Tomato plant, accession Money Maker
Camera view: vertical (180 deg); turntable rotation: 120 degrees
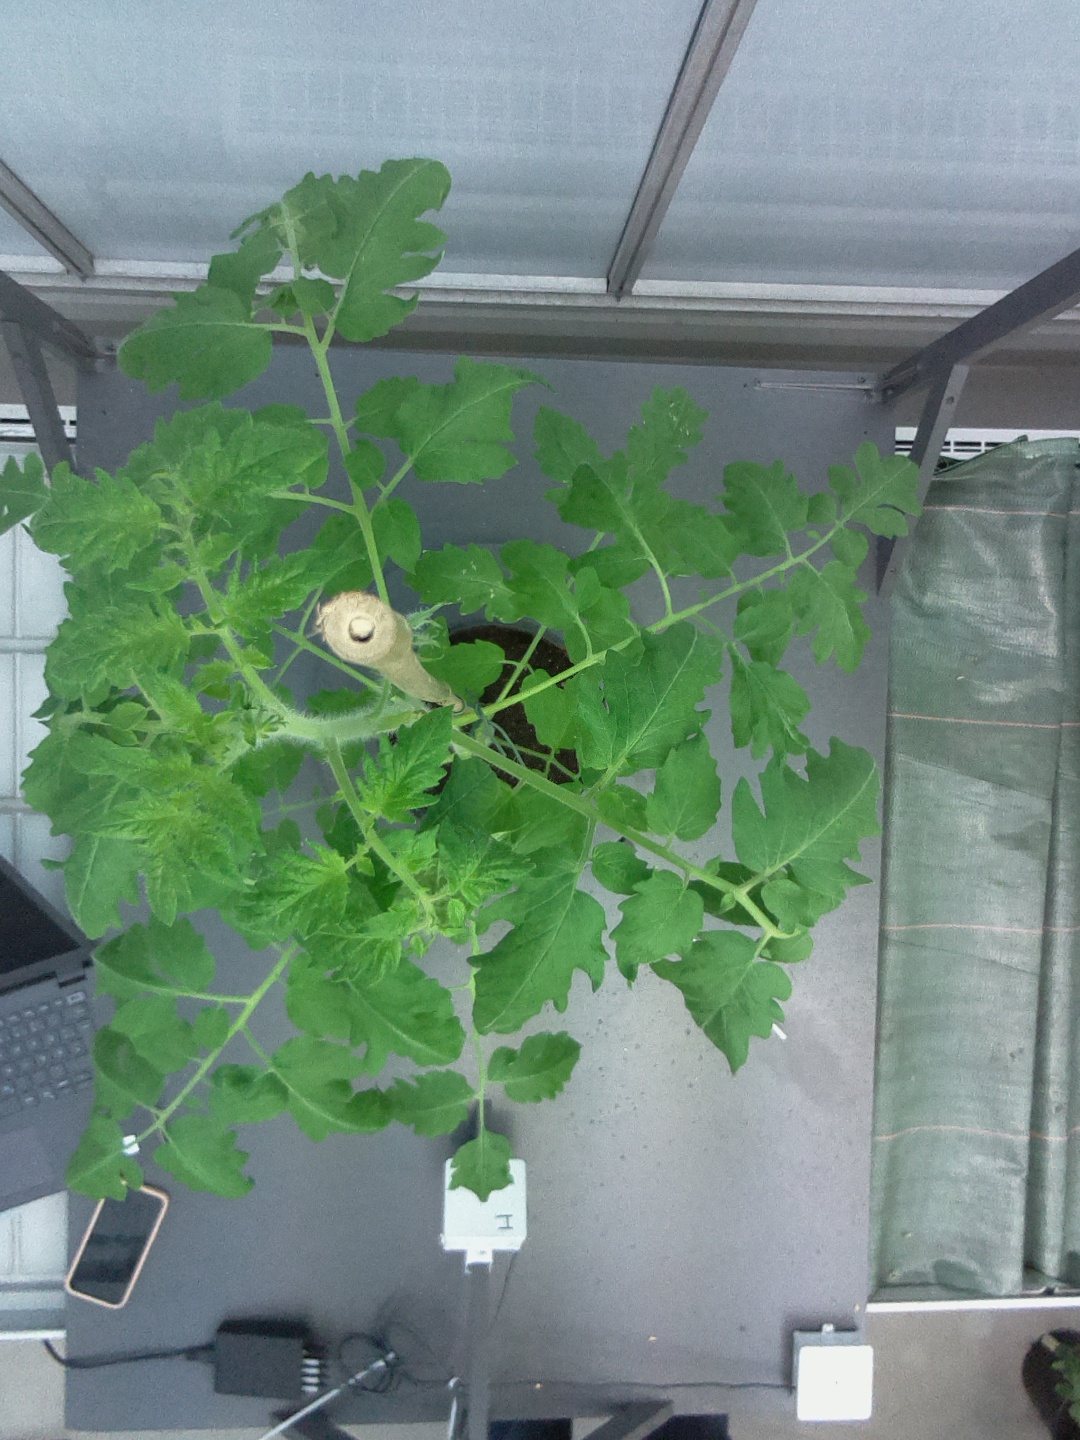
BBCH growth stage 54: 4 inflorescences visible